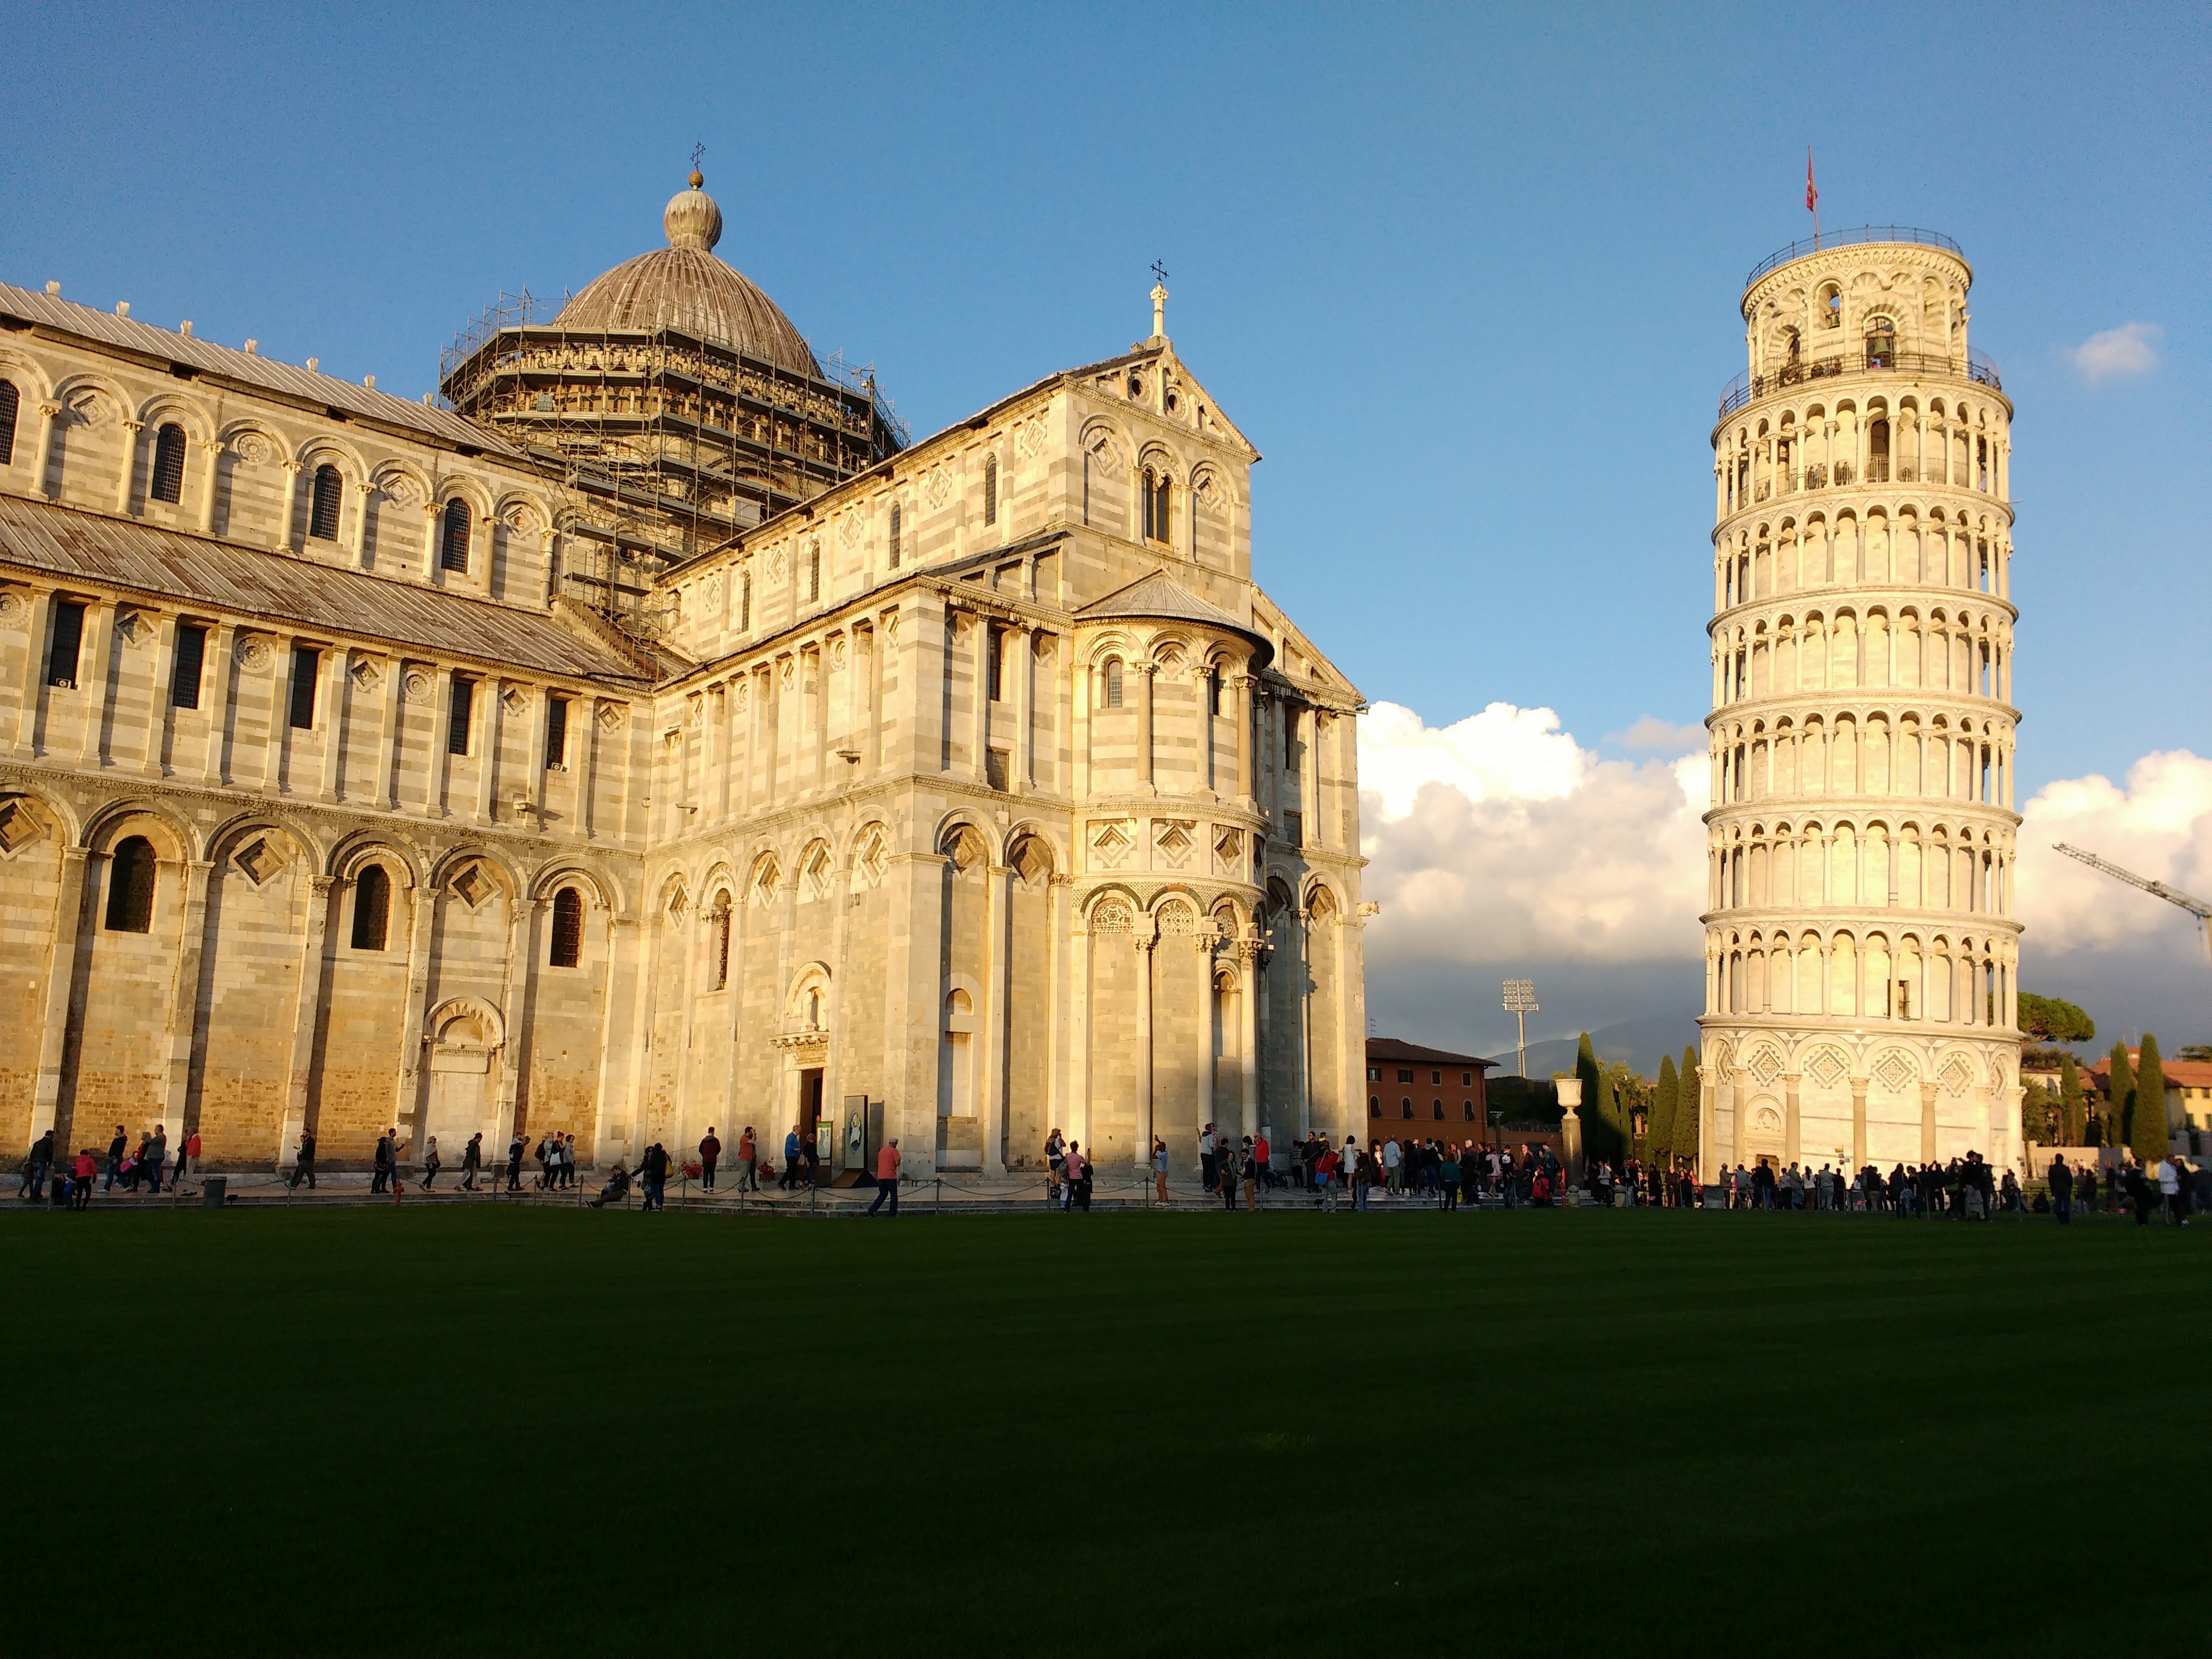
building, palace, city, monument, tower, landmark, italy, tuscany, cathedral, tourism, place of worship, baptistery, miracles, pisa, torre, marvel, monuments, pendant, stately home, tower of pisa, historic site